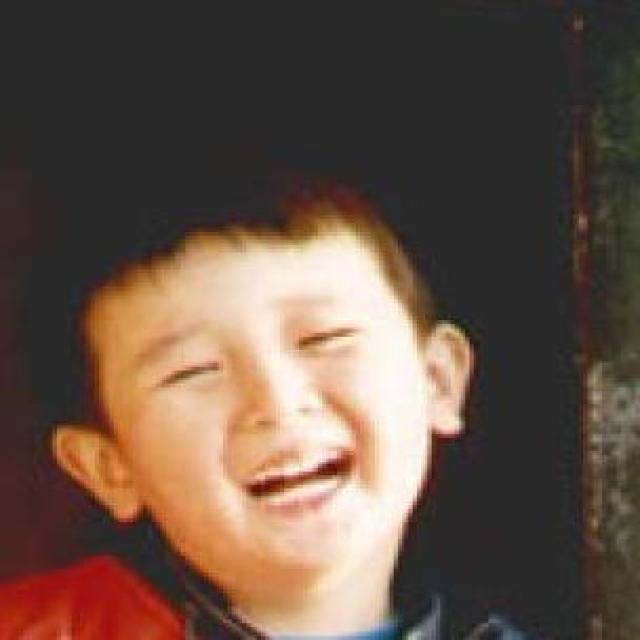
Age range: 0-12